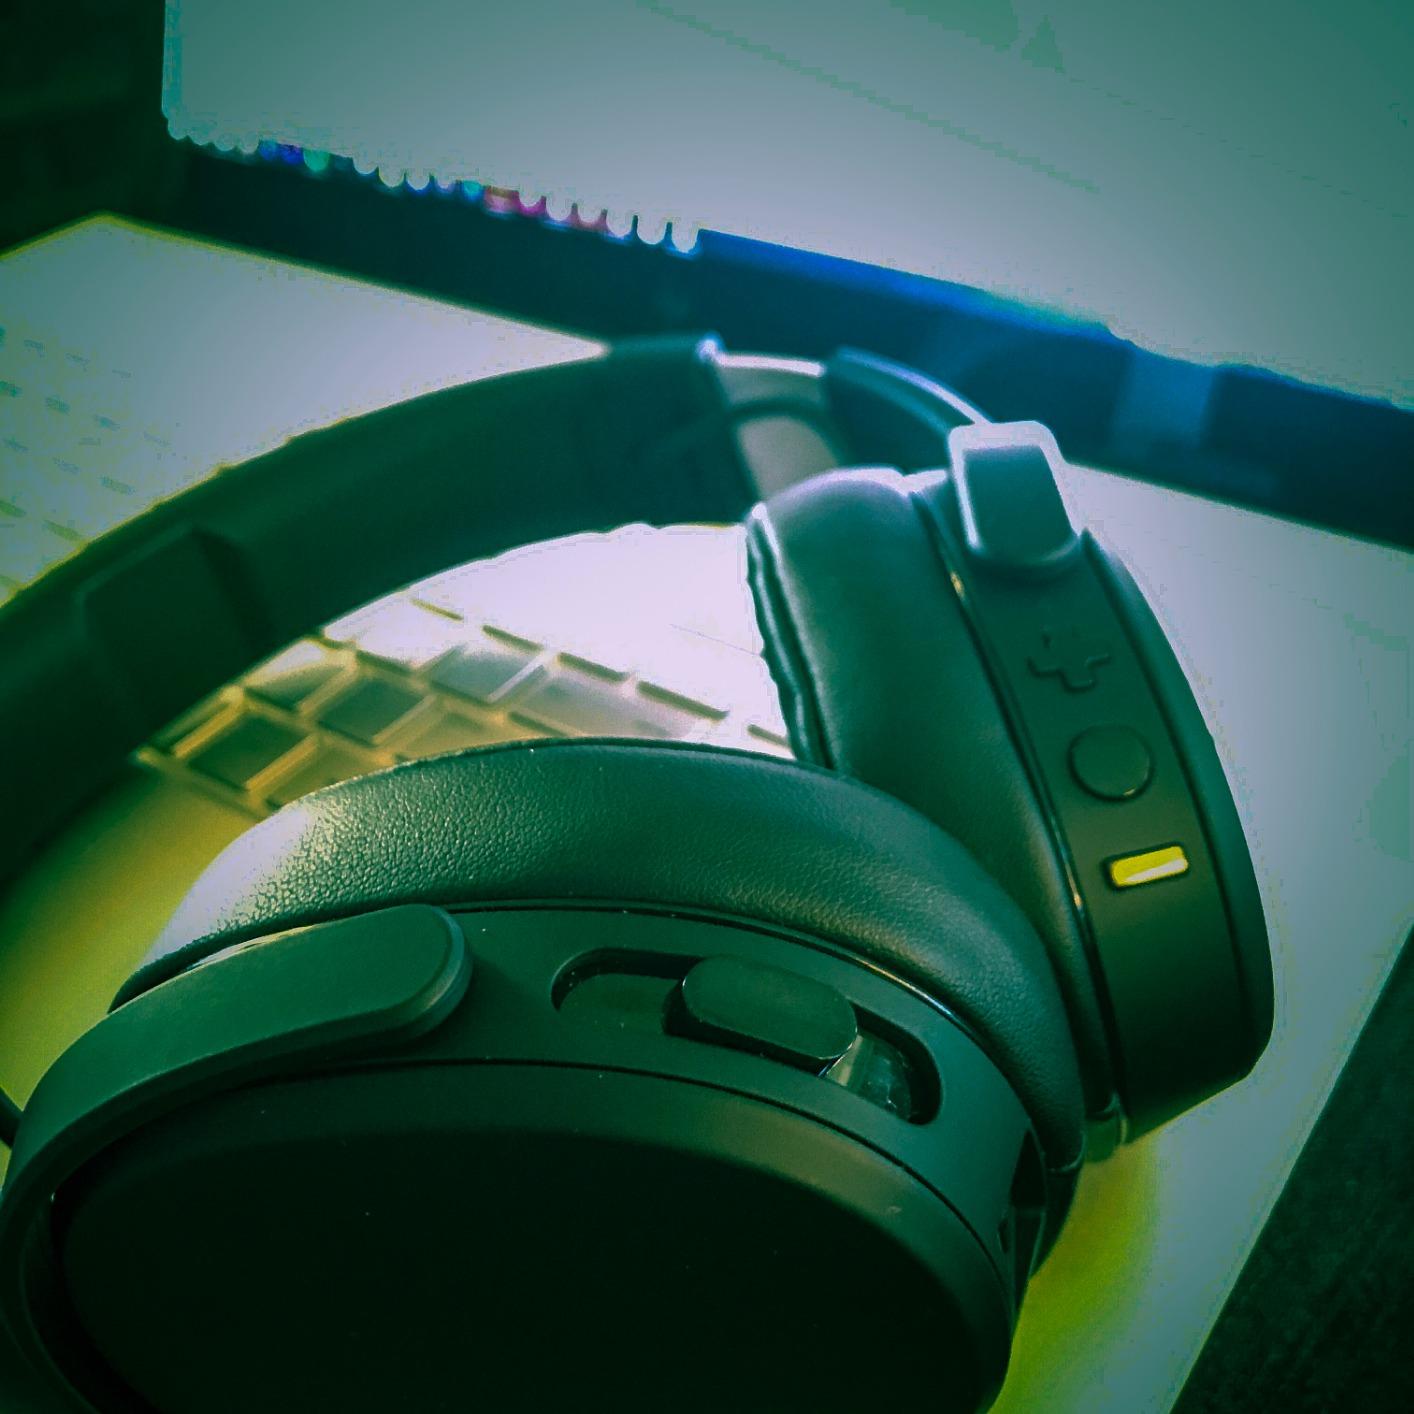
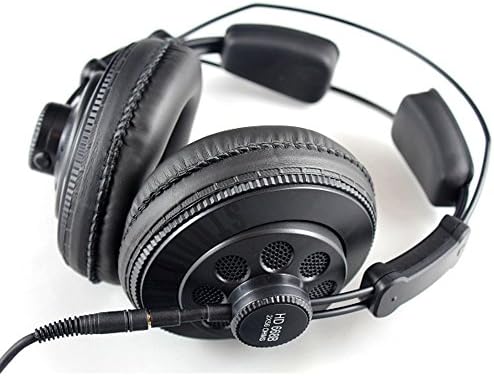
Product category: headphones
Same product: no